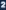
Number: 2